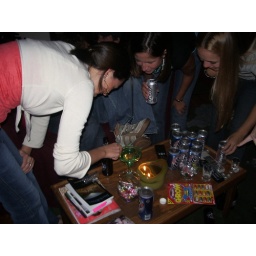
waiting for our farm animals to grow in the margarita glass